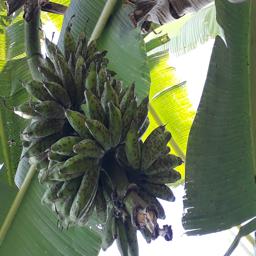
Label: BANANA FRUIT- SCARRING BEETLE